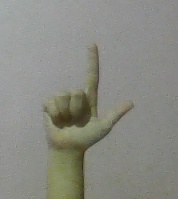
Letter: laam